Harold Burnell Carter

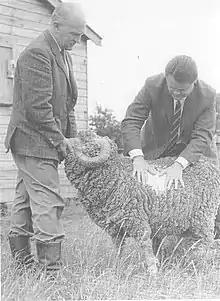
HB Carter helping D Knight with a Merino sheep near Leeds, United Kingdom

In the later decades of his life he devoted himself increasingly to primary historical scientific research on the origins of the Merino as a producer of fine wool. This work culminated in a major biography of Sir Joseph Banks, a founder of Australia's Merino fine wool economy.